Sky position (RA, Dec in degrees): 216.166, 15.701
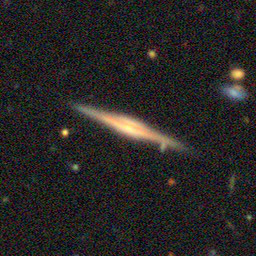
Galaxy morphology: Edge-on Galaxies with Bulge